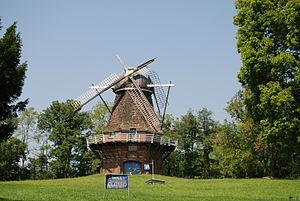
Holland Township est un township américain situé dans le comté de Hunterdon au New Jersey.